Younes Kaboul

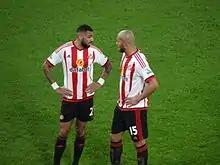
Kaboul (right) playing for Sunderland in 2015

At the start of the 2010–11 season, Kaboul made four starts for Tottenham, playing at right-back and centre-back. He made his UEFA Champions League debut against Werder Bremen and played the whole game, as the club drew 2–2 on 14 September 2010. During a 3–1 win against Wolverhampton Wanderers on 18 September, Kaboul suffered a hamstring injury and was substituted at half time, which sidelined him for weeks. It was not until 23 October when Kaboul returned to the starting line-up against Everton at centre-back and helped Tottenham draw 1–1. He then scored the winner in the North London derby against Arsenal in a match which Tottenham were losing 2–0 at half-time, and continued his scoring form after volleying home the first goal in a 3–0 victory against Werder Bremen in the Champions League. However, during a 2–1 win against Liverpool on 28 November, Kaboul suffered a hip injury in the 36th minute and was substituted as a result. After the match, it was announced that he would be out for two weeks after having a scan. Kaboul made his return to the first team against Aston Villa on 26 December and helped the team win 2–1. In the following match against Newcastle on 28 December, he set up a goal for Aaron Lennon but was sent off in the 65th minute for a second bookable offence, in a 2–0 win. After serving a three-match suspension, his return was short-lived as Kaboul suffered a knee injury that eventually saw him out for three months. He returned on 9 April 2011 when starting against Stoke City, helping Tottenham win 3–2. Following this, Kaboul regained his first-team place, playing at right-back, as the club finished in fifth place in the league. He went on to make 24 appearances and score two goals in all competitions in the 2010–11 season.